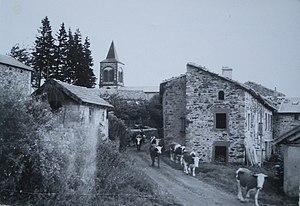
CPA 1960
Vazeilles-Limandre est une commune française située dans le département de la Haute-Loire en région Auvergne-Rhône-Alpes.